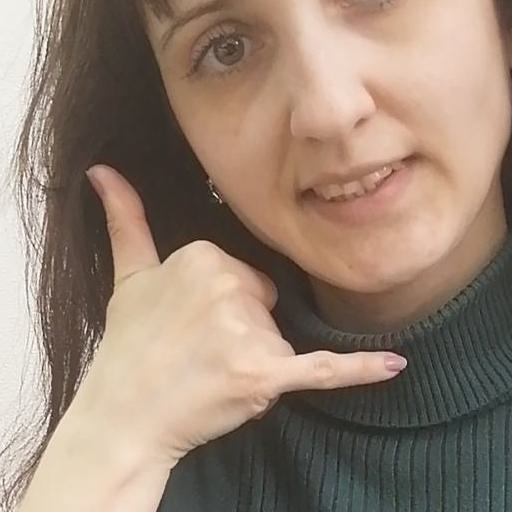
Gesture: call